Computer vision

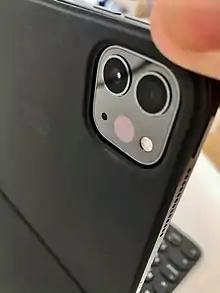
A 2020 model iPad Pro with a LiDAR sensor

One of the newer application areas is autonomous vehicles, which include submersibles, land-based vehicles (small robots with wheels, cars, or trucks), aerial vehicles, and unmanned aerial vehicles (UAV). The level of autonomy ranges from fully autonomous (unmanned) vehicles to vehicles where computer-vision-based systems support a driver or a pilot in various situations. Fully autonomous vehicles typically use computer vision for navigation, e.g., for knowing where they are or mapping their environment (SLAM), for detecting obstacles. It can also be used for detecting certain task-specific events, "e.g.", a UAV looking for forest fires. Examples of supporting systems are obstacle warning systems in cars, cameras and LiDAR sensors in vehicles, and systems for autonomous landing of aircraft. Several car manufacturers have demonstrated systems for autonomous driving of cars. There are ample examples of military autonomous vehicles ranging from advanced missiles to UAVs for recon missions or missile guidance. Space exploration is already being made with autonomous vehicles using computer vision, "e.g.", NASA's "Curiosity" and CNSA's "Yutu-2" rover.